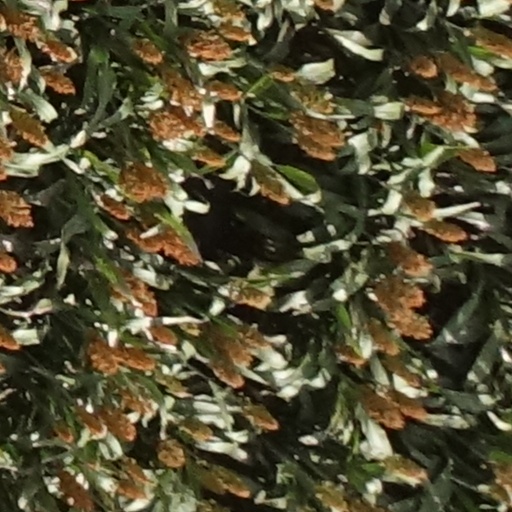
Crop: sorghum